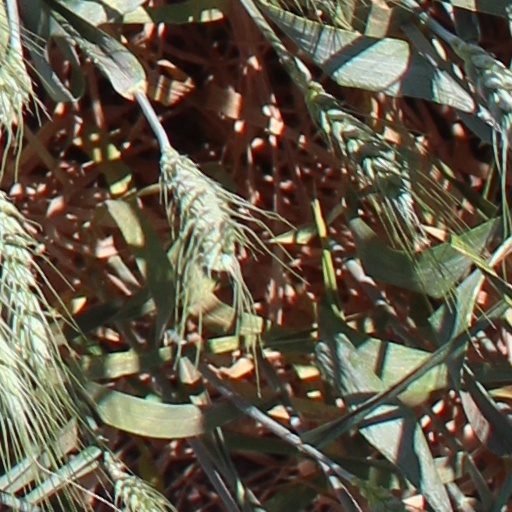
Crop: wheat